Marcos TSO

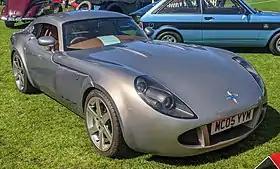
2005 Marcos TSO GT2 Prototype

The Marcos TSO is a sports car manufactured between 2004 and 2007 by Marcos. It features a Chevrolet V8 engine in either or versions. The car's components were CAD designed in England, with chassis engineering carried out by Prodrive.